Tengchong

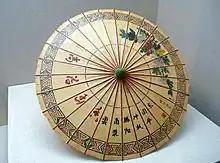
A traditional oil-paper umbrella from Tengchong

Tengchong's industry and handicraft work were fostered during the Ming and Qing Dynasties, nearly 400 years ago. Factories and workshops were set up first by importing equipment from abroad. Earlier products included textile goods, leather, soaps, battery, cigarettes, matches, etc. They found market in West Yunnan and Burma and Southeast Asian countries. Since the founding of the People's Republic, a more complete industrial system was formed, comprising 32 departments like power generating, metallurgy, machinery, paper making, textile industry, matches production, pharmacy, tanning, chemical industry, sugar refining, tea leaves refining, food processing, etc. The major products include refined tin, pig iron, crude lead, timber, plywood, cement, refractory, diatomite filtration promoter, sulphuric acid, caustic soda, hydrochlorite potassium chlorate, calcium phdrogen phosphate, paper, canesugar, refined tea leaves, preserved fruits, edible oil, matches, Chinese medicine, etc. The matches, Chinese medicine, refined tin, refined tea leaves and the "xuanzhi" (a high quality writing paper originally produced in Xuancheng) enjoy high reputation abroad.